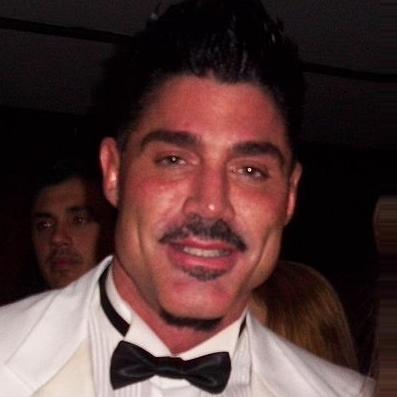
Age: 40